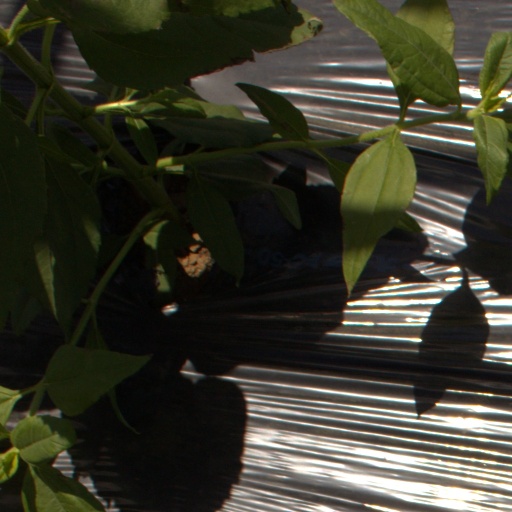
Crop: Jerusalem artichoke